Pechory

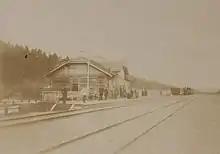
Train station in 1889

In 1820 it had a population of 1,312, including 1,258 Russians and 27 Estonians, living in 228 predominantly wooden houses. By 1914 the population grew to 2,240, residing along eleven streets and five squares. The streets were equipped with 31 kerosene street lights. In 1889, the Pskov-Riga railroad that went through the northern outskirts of Pechory was commissioned. The Pechory railway station (now Pechory-Pskovskiye) was opened in 1899. There were leather and malt factories in the town, a postal and telegraph station, four schools including one maintained by the monastery, and a hospital. Pechory was known for its flax trade, that was further expanded during the consequent Estonian period of the town's history.